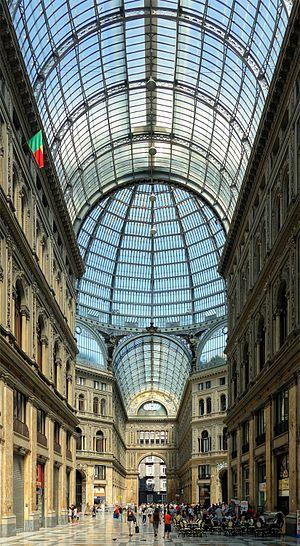
La Galleria Umberto I à Naples.
La Galleria Umberto I est une galerie marchande construite à Naples entre 1887 et 1891.